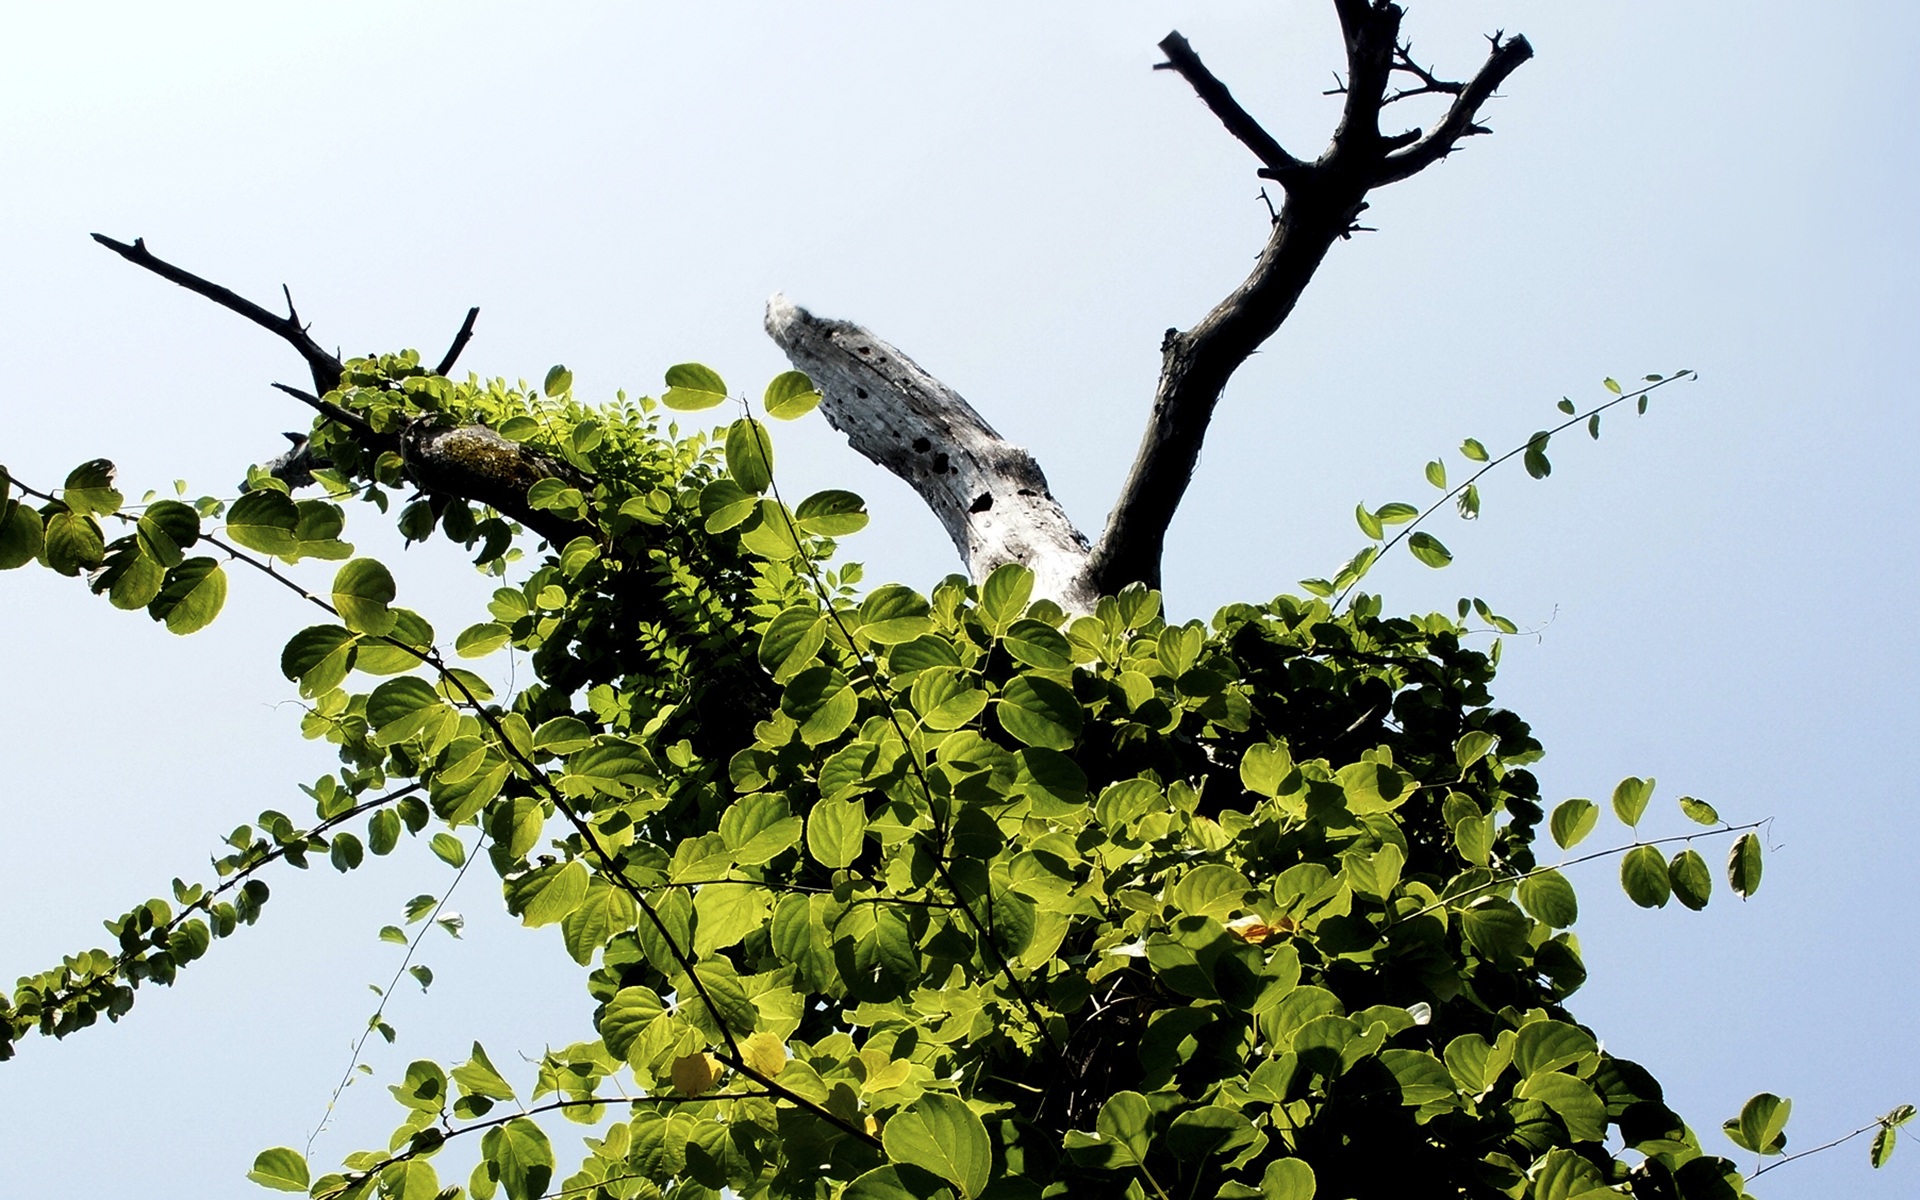
tree, nature, branch, bird, sky, wood, leaf, flower, wildlife, fauna, the leaves, perching bird